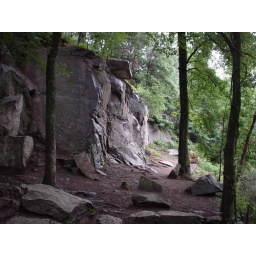
Rock face by the quarry lake